National Coach Museum

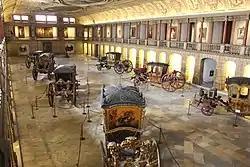
Interior of the Royal Riding School

The National Coach Museum is located in Lisbon, Portugal. First established in 1905 as the Royal Coaches Museum, the museum houses historic horse-drawn coaches and carriages that belonged to the royal houses of Portugal from the 16th to the 19th century. The collection is housed across two buildings: the 1787 Royal Riding School of the Belém Palace in Afonso de Albuquerque Square, and a 2015 modern building opposite on Avenida da Índia. The collection comprises around 9,000 objects including ceremonial and gala vehicles and equestrian accessories.